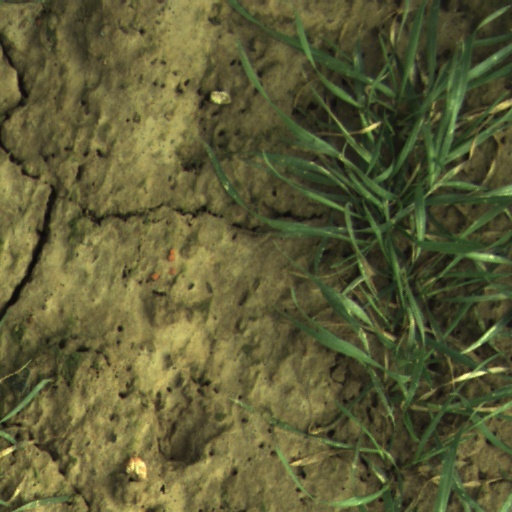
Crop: wheat